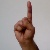
The image shows a hand gesture representing the letter 'D' in Indian Sign Language.